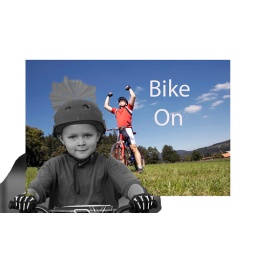
Happy mountain biker on mountain bike in scenic shoot. Nice vivid colors. Model release included.